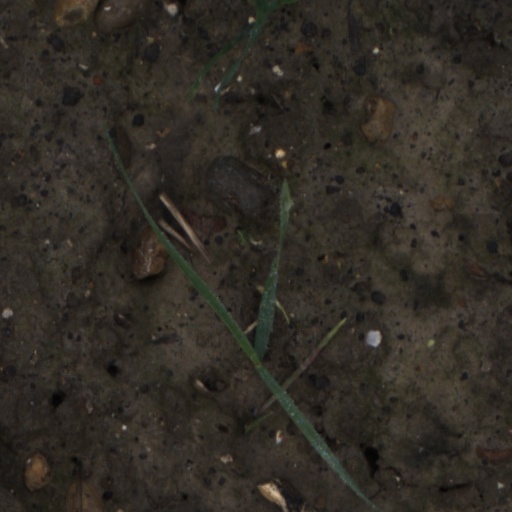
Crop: wheat